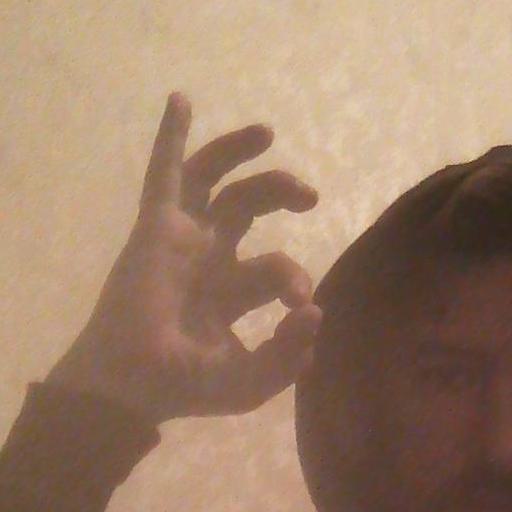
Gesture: ok